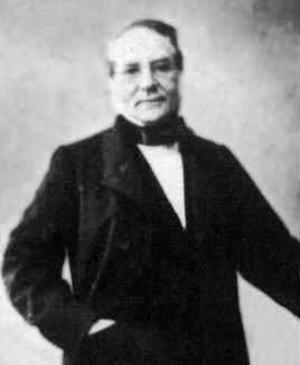
Irénée-Jules Bienaymé, né à Paris le 28 août 1796 et mort à Paris le 19 octobre 1878, est un probabiliste et statisticien français. Continuateur de l'œuvre de Laplace dont il généralise la méthode des moindres carrés, il contribue à la théorie des probabilités, au développement de la statistique et à leurs applications aux calculs financiers, à la démographie aux statistiques sociales. Il a énoncé en particulier l'inégalité de Bienaymé-Tchebychev concernant la loi des grands nombres.